Chris Mainwaring

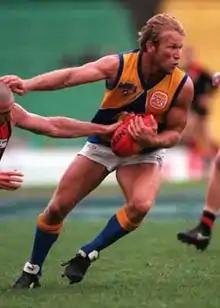
Mainwaring in 1996

Christopher Douglas Mainwaring (27 December 19651 October 2007) was an Australian rules footballer who played for the West Coast Eagles in the Australian Football League (AFL) and for the East Fremantle Football Club in the West Australian Football League (WAFL).